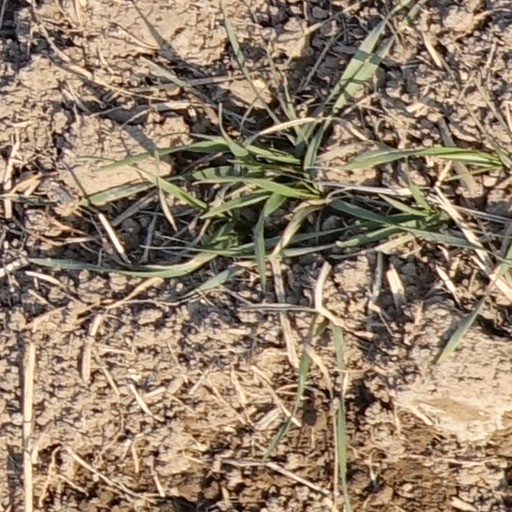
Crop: wheat